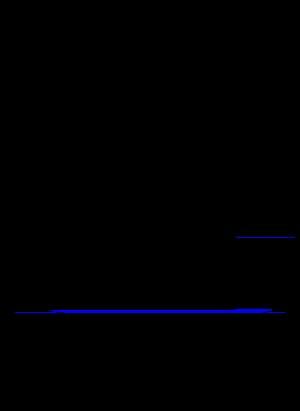
La Square Metre Rule officiellement nommée Square Metre Skerry Cruiser Class Rule est une jauge de course créée en Suède en 1908. Destinée à favoriser la construction de voiliers de course adaptés aux conditions particulières de navigation autour des îlots de la mer Baltique, cette jauge, dont la principale contrainte d'origine est la surface de voile, a généré des voiliers longs et étroits à grand allongement de voilure allant de la classe des 15 m² à celle des 150 m².